Walt Disney Animation Studios

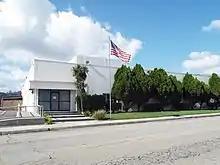
1400 Air Way, another Glendale building used by Walt Disney Feature Animation between 1985 and 1995.

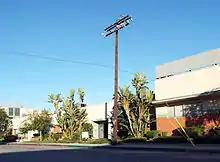
622/610 Circle 7 Drive (the Hart-Dannon Building), another Glendale building used by Walt Disney Feature Animation during the early 1990s.

At the same time in 1988, Disney started entering into Australia's long-standing animation industry by purchasing Hanna-Barbera's Australian studio to start Disney Animation Australia.